Huntershill House

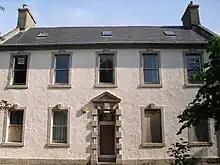
Huntershill House in 2009

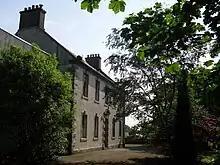
Huntershill House in 2009

Huntershill House is a classic example of an 18th-century Laird's house, built c.1769-1781, designed by an unknown architect. The lands of Huntershill were formerly part of the lands of Auchinairn owned by James Lyle; "his circumstances having become embarrassed his Lands of Auchinairn were sold by his Creditors by Public Roup in several lots" on the 15th day of October 1748. From the 1780s it was the family home of the political reformer Thomas Muir, Younger of Huntershill (1765–1799).